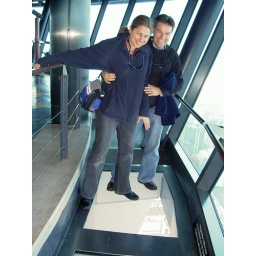
Wendy and Mark on the glass floor above Auckland